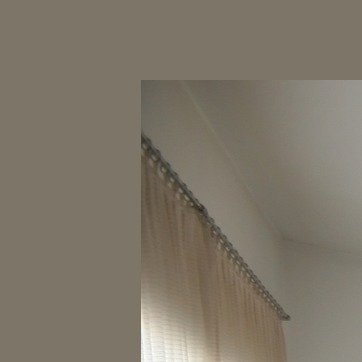
Material: fabric